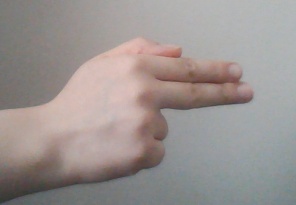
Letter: ghain